Pancho Villa

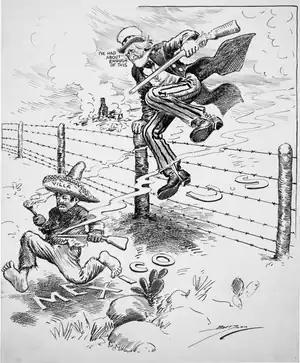
Political cartoon in the U.S. Press. Uncle Sam chases Pancho Villa, saying "I've had about enough of this."

In November 1915, Carranza's forces captured and executed Contreras, Pereyra, and son. Severianco Ceniceros also accepted amnesty from Carranza and turned on Villa as well. Although Villa's secretary Perez Rul also broke with Villa, he refused to become a supporter of Carranza.